Structure of the Royal Netherlands Air and Space Force

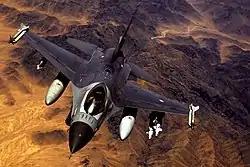
F-16AM Falcon in flight over Afghanistan

Volkel Air Base was one of two Royal Netherlands Air and Space Force F-16AM Falcon bases, which are being replaced by F-35A Lightning II. As part of NATO's nuclear sharing the US Air Force's 703rd Munitions Support Squadron, 52nd Fighter Wing stores B61 tactical nuclear weapons at Volkel for use with Dutch F-16AM Falcon.